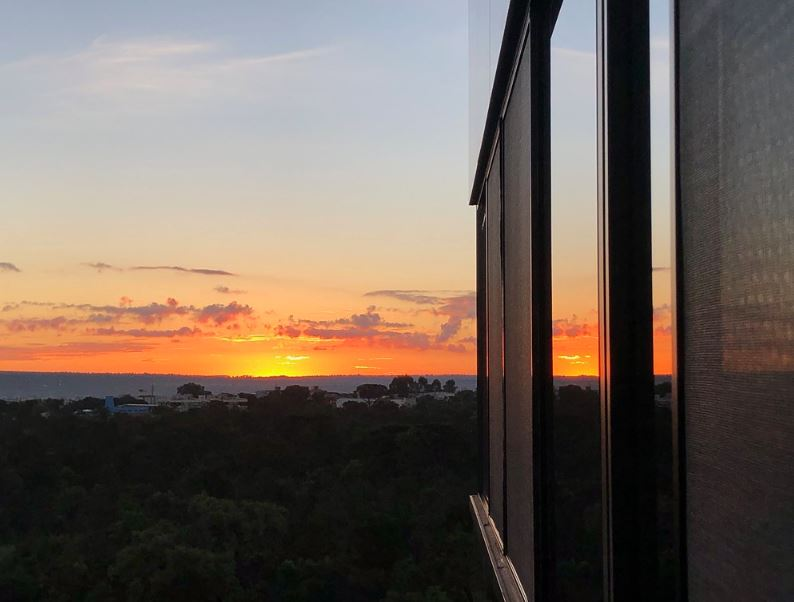
Fire: no
Smoke: no